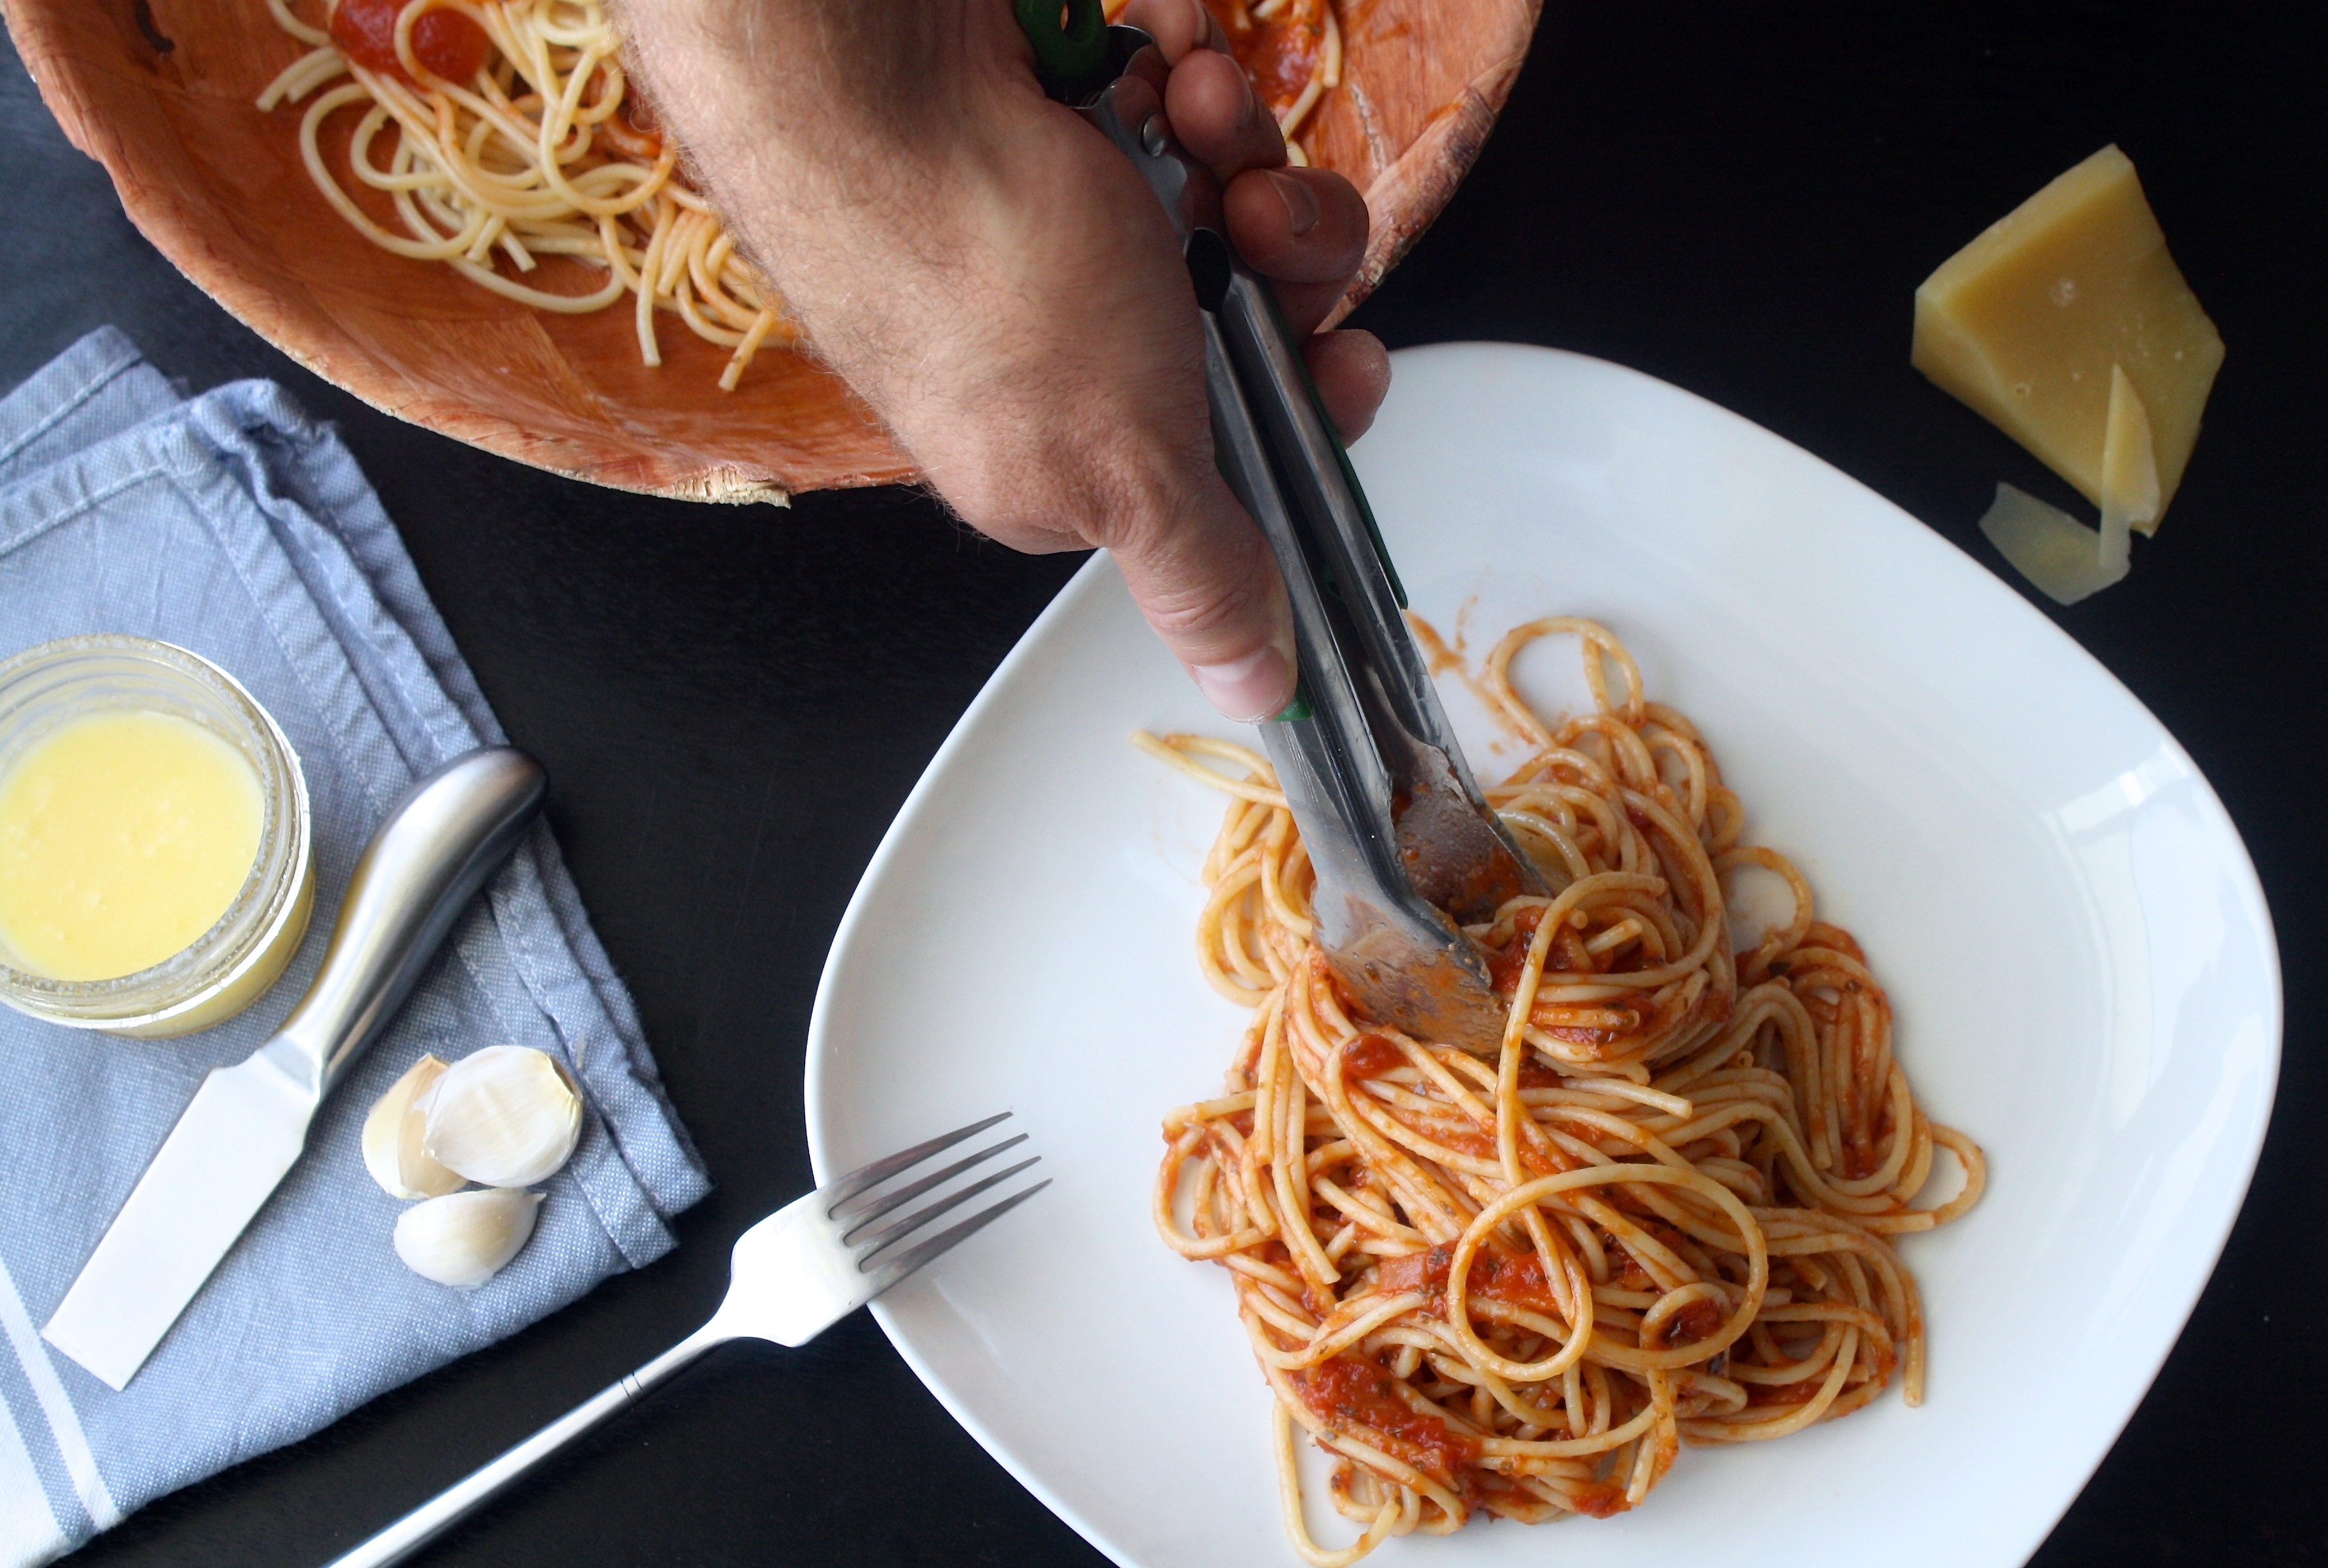
restaurant, dish, meal, food, cooking, ingredient, garlic, produce, menu, fresh, kitchen, italy, lunch, cuisine, sauce, delicious, pasta, chef, cheese, cook, freshness, tomato, butter, cooked, hands, dinner, tasty, spaghetti, italian, traditional, parmesan, italian food, healthy meal, prongs